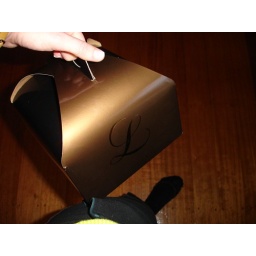
my birthday cakes in the box